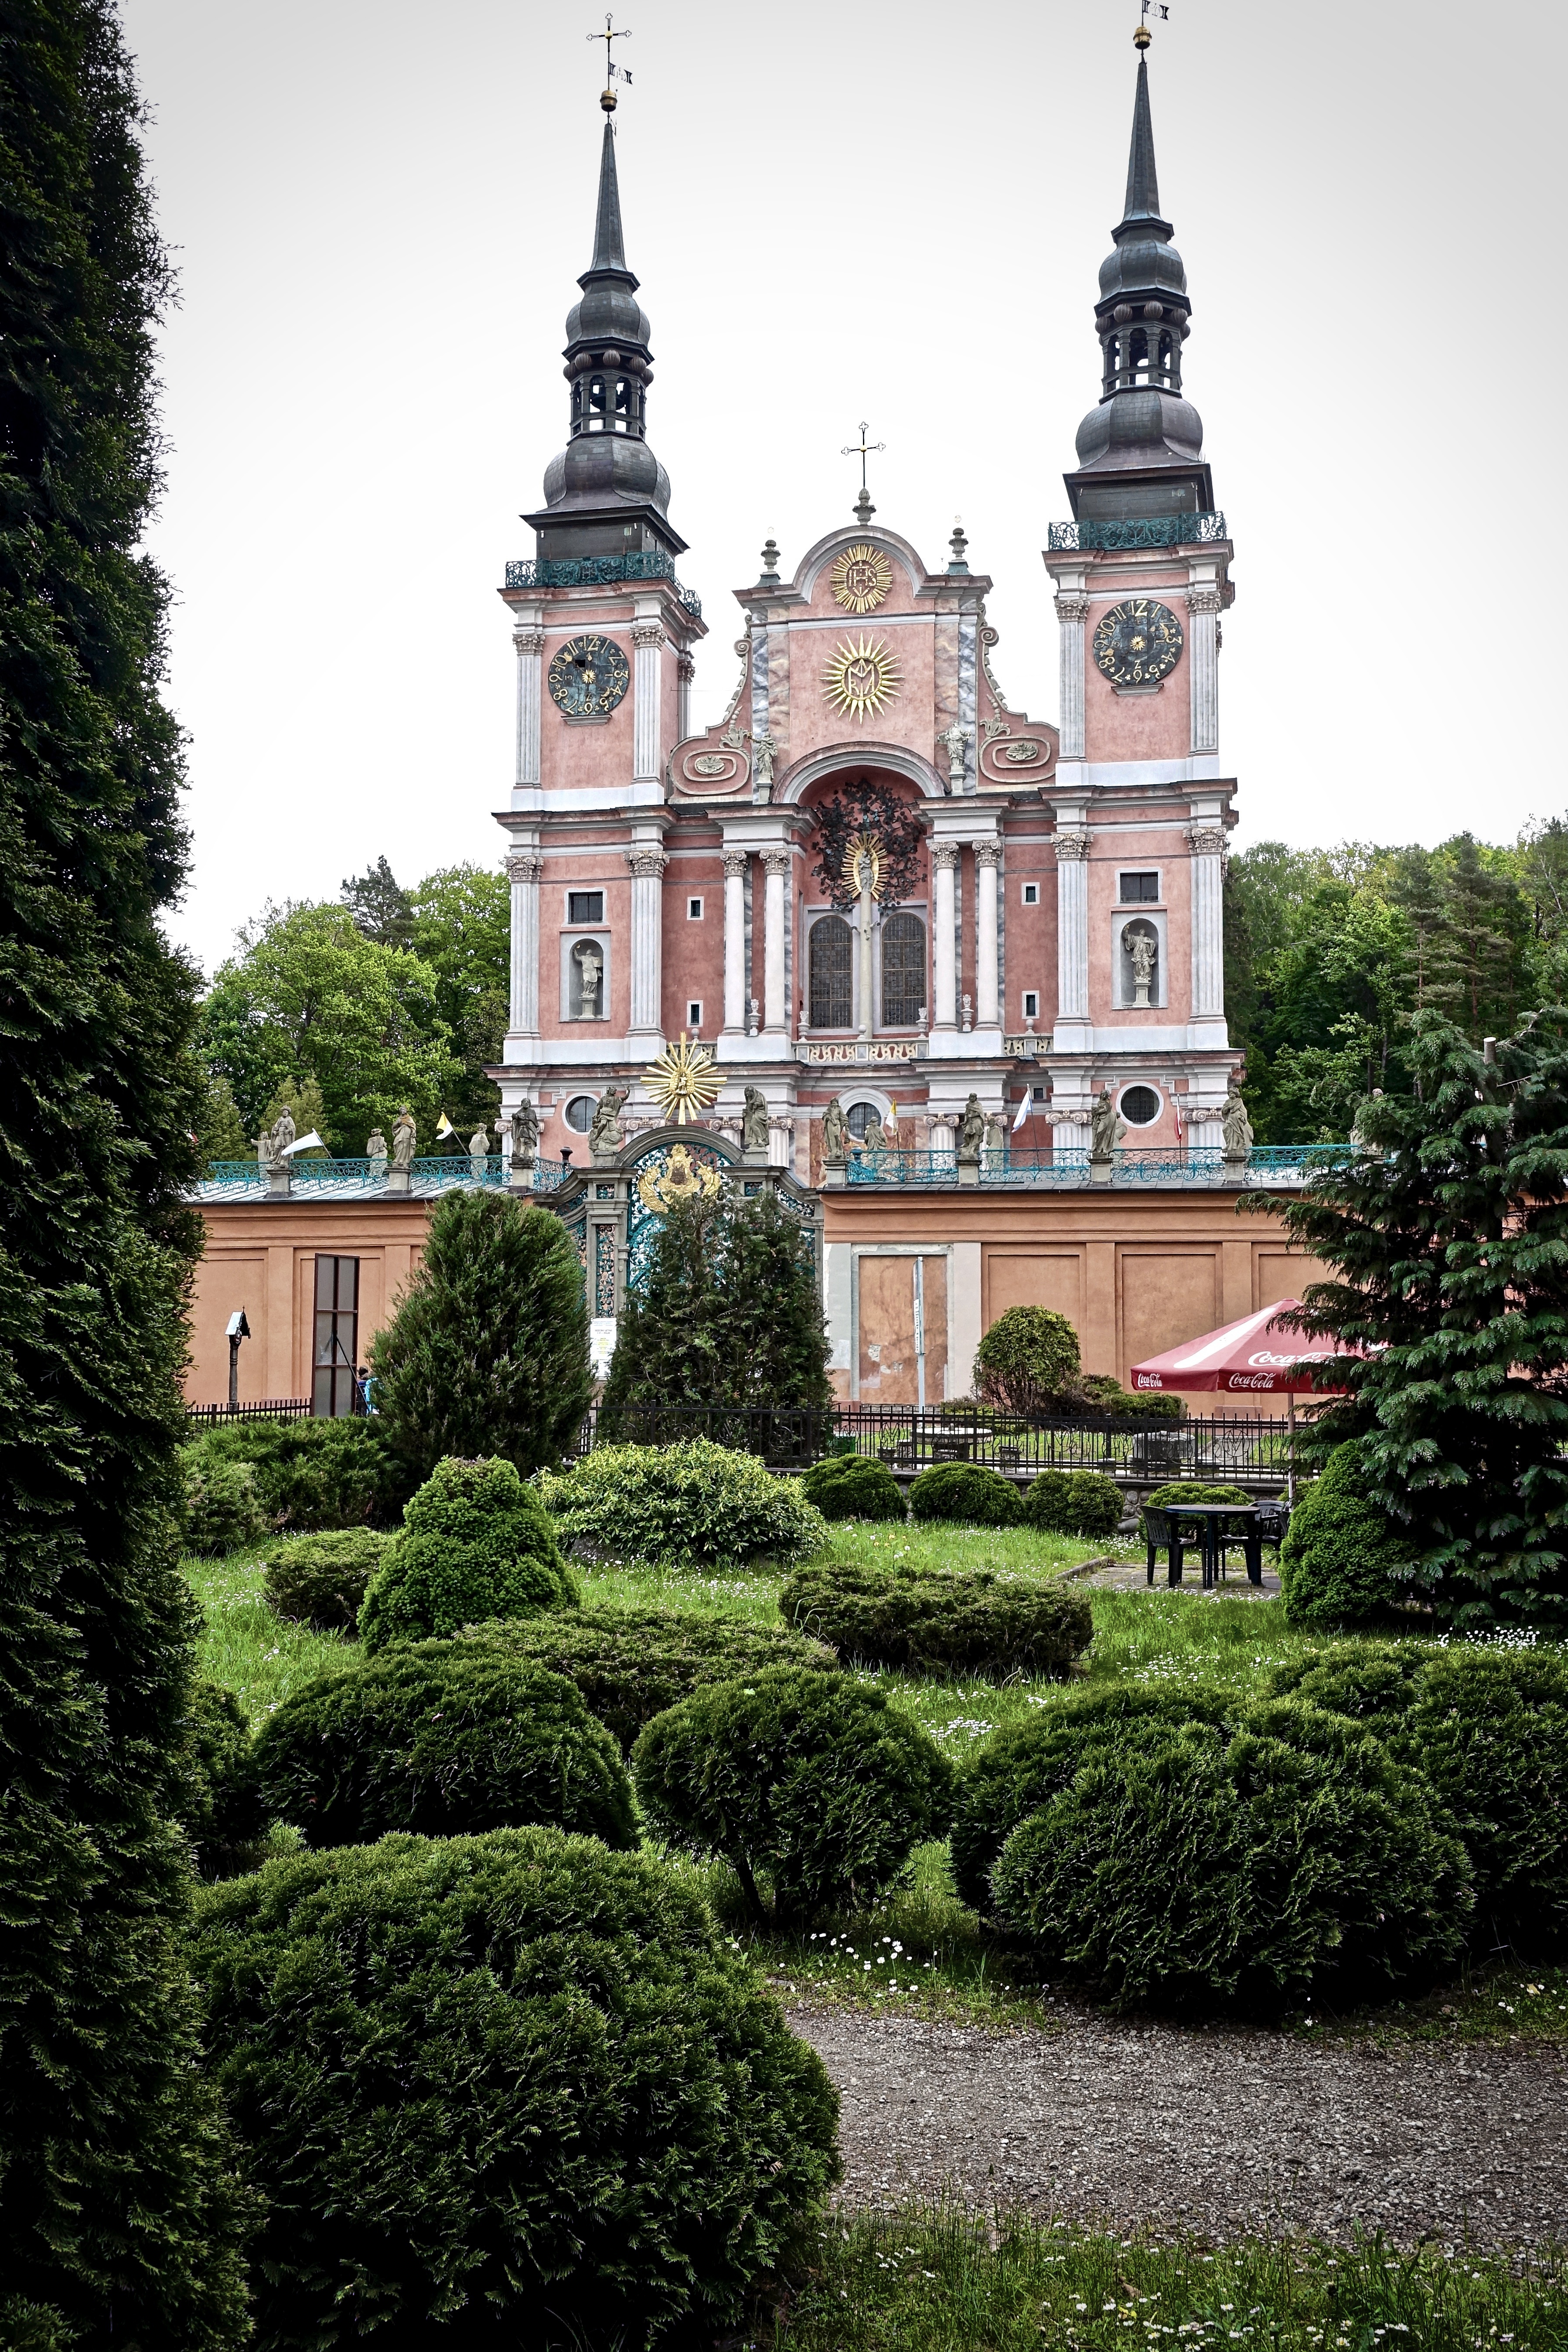
architecture, mansion, building, chateau, palace, entrance, landmark, facade, church, cathedral, garden, place of worship, ornate, spires, monastery, christianity, estate, baroque, stately home, sweet lips